Flora and fauna of the Outer Hebrides

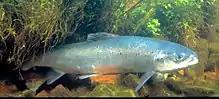
Atlantic salmon

St Kilda is a breeding ground for many important seabird species. The world's largest colony of gannets, totalling 30,000 pairs, amount to 24 percent of the global population. There are 49,000 breeding pairs of Leach's petrels, up to 90 percent of the European population; 136,000 pairs of Atlantic puffins, about 30 percent of the UK total breeding population, and 67,000 northern fulmar pairs, about 13 percent of the UK total. Dùn is home to the largest colony of fulmars in the UK. Prior to 1828, St Kilda was their only UK breeding ground, but they have since spread and established colonies elsewhere, such as Fowlsheugh. The last great auk ("Pinguinus impennis") seen in Britain was killed on Stac an Armin in July 1840. Unusual behaviour by St Kilda's bonxies was recorded in 2007 during research into recent falls in the Leach's petrel population. Using night vision gear, ecologists observed the skuas hunting petrels at night, a remarkable strategy for a seabird. A subspecies of Eurasian wren, the St Kilda wren "Troglodytes troglodytes hirtensis", is unique to St Kilda.